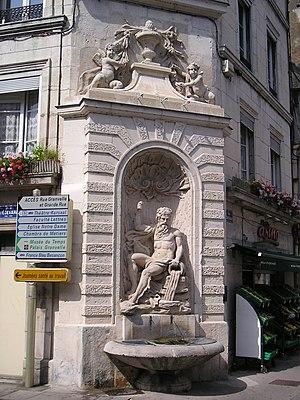
Fontaine du Doubs à Besançon, en France
Cet article recense les monuments historiques de Besançon situés dans le département du Doubs, en France.
La Boucle est le nom donné au centre historique de la ville de Besançon, qui le doit au fait de s'être développé dans un méandre du Doubs dont la forme même est celle d'une boucle. Ce quartier constituait seul la ville de Besançon avec Battant jusque dans la seconde moitié du XIXᵉ siècle, avant l'expansion urbaine dans les secteurs environnants. Aujourd'hui, le quartier compte environ 10 000 habitants, ce qui en fait le troisième quartier le plus peuplé derrière Planoise et les Chaprais.
Besançon est riche des nombreuses fontaines et sculptures réparties dans différents quartiers de la ville. Aux sculptures décoratives et commémoratives s'ajoutent les fontaines dont les plus anciennes ont perdu leur rôle social pour devenir ornementales. Des cadrans solaires, fresques et trompe-l'œil décorent aujourd'hui façades et fenêtres.